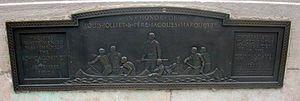
Louis Jolliet est un explorateur canadien.
Les événements en Louisiane, d'abord en Louisiane puis dans l'actuel État des États-Unis, par décennies et par années.